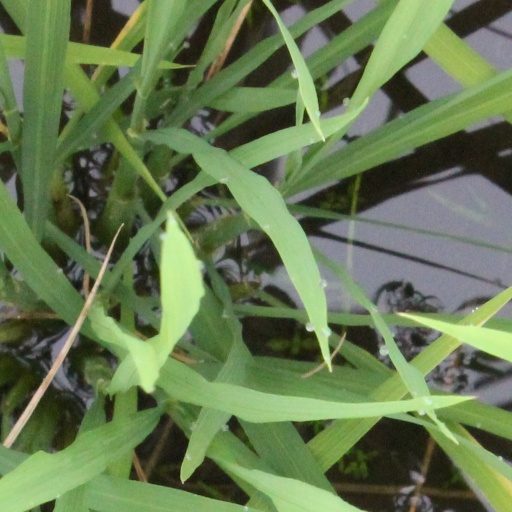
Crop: rice